Googly

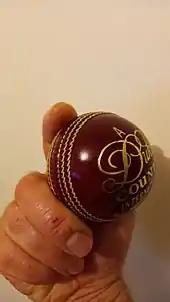
Alternative/non-conventional leg spin grip—fingers view

As with the more conventional grip, all the various deliveries can be bowled with the same level of success and the wrist and fingers must also be relaxed.